Florentine painting

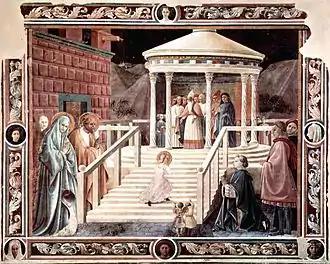
Fresco. A scene in muted colours showing the porch of a temple, with a steep flight of steps. The Virgin Mary, as a small child and encouraged by her parents, is walking up the steps towards the High Priest.

During the first half of the 15th century, the achieving of the effect of realistic space in a painting by the employment of linear perspective was a major preoccupation of many painters, as well as the architects Brunelleschi and Alberti who both theorised about the subject. Brunelleschi is known to have done a number of careful studies of the piazza and octagonal baptistery outside Florence Cathedral and it is thought he aided Masaccio in the creation of his famous "trompe-l'œil" niche around the "Holy Trinity" he painted at Santa Maria Novella.